David Ernest Hornell

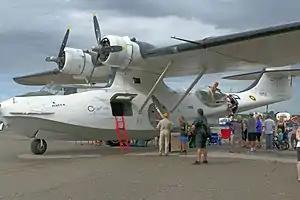
Hornell's memorial Canso in 2018

David Hornell Junior School, an elementary school in Mimico is named after him.